Running with the Demon

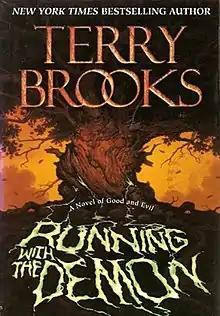
First edition

Running with the Demon is a fantasy novel by American writer Terry Brooks, the first book in the "Word & Void" fantasy series. It was first published in 1997 by Ballantine's Del Rey division. It is followed by the novel "A Knight of the Word".